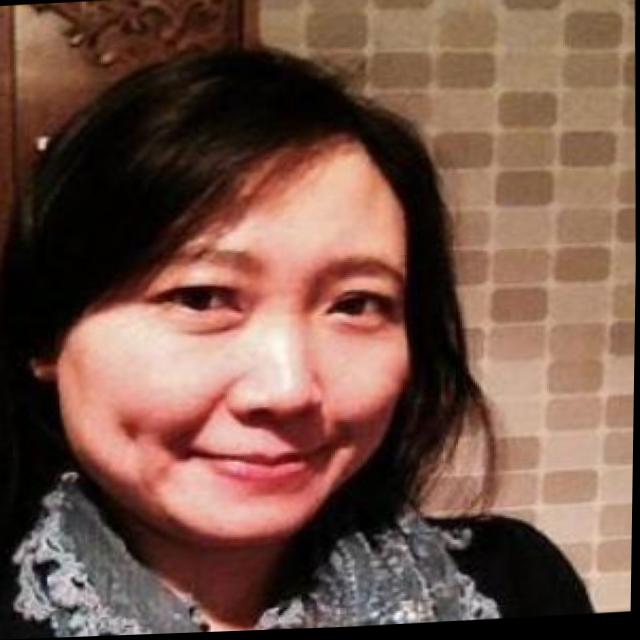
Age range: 21-44